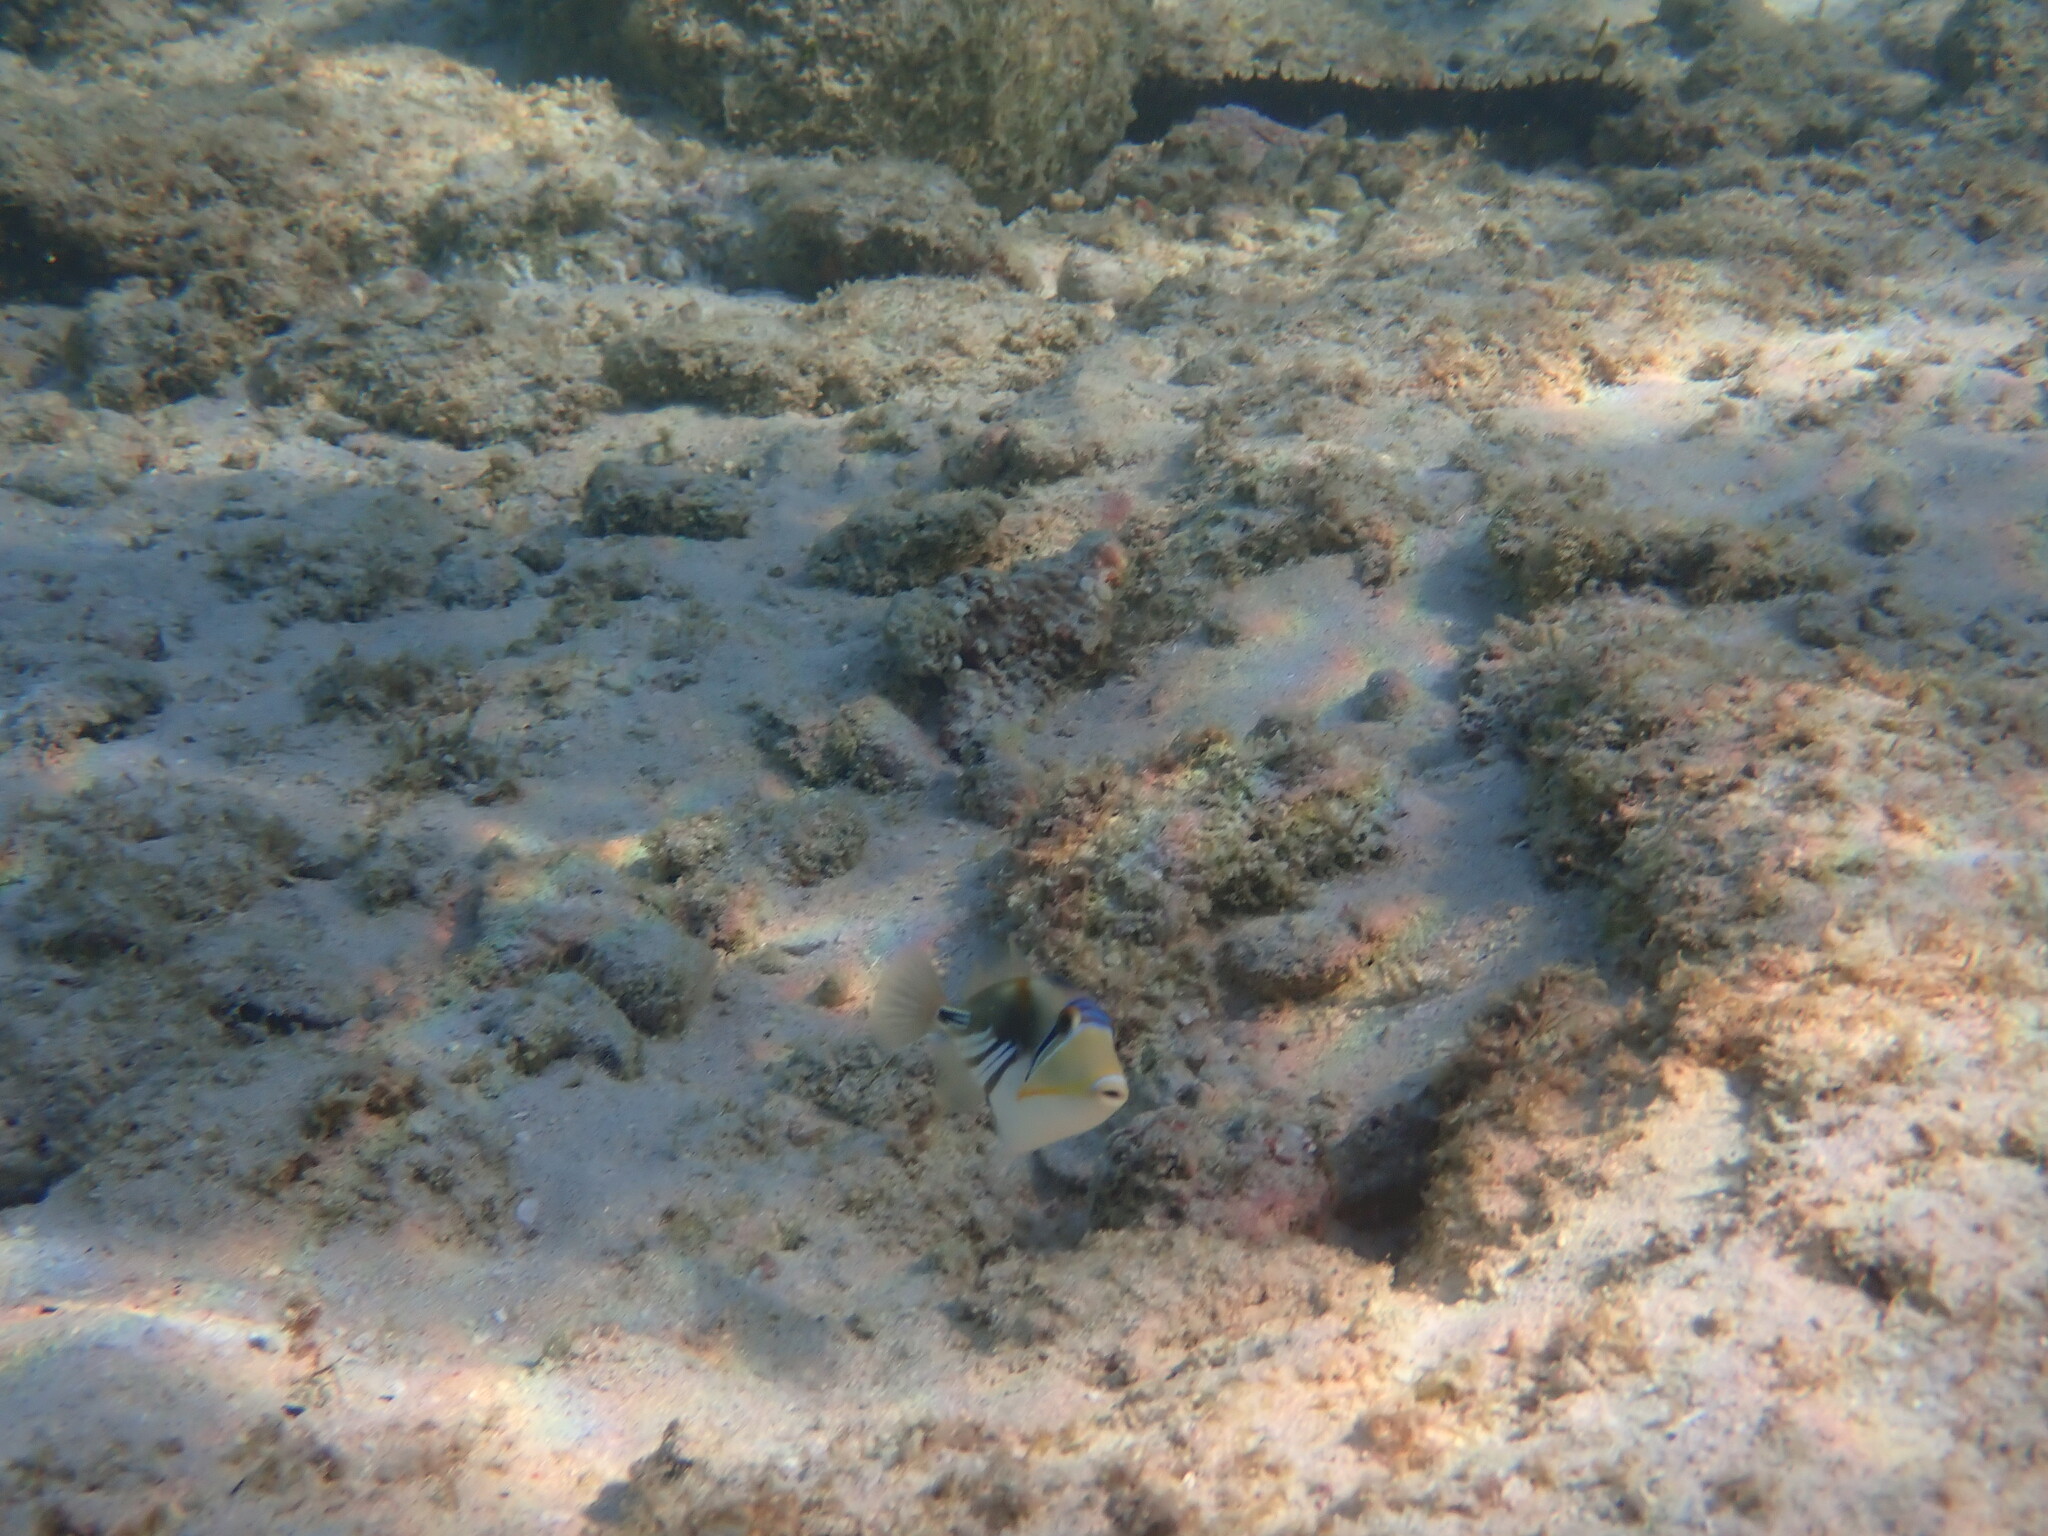
Rhinecanthus aculeatus (Lagoon Triggerfish)